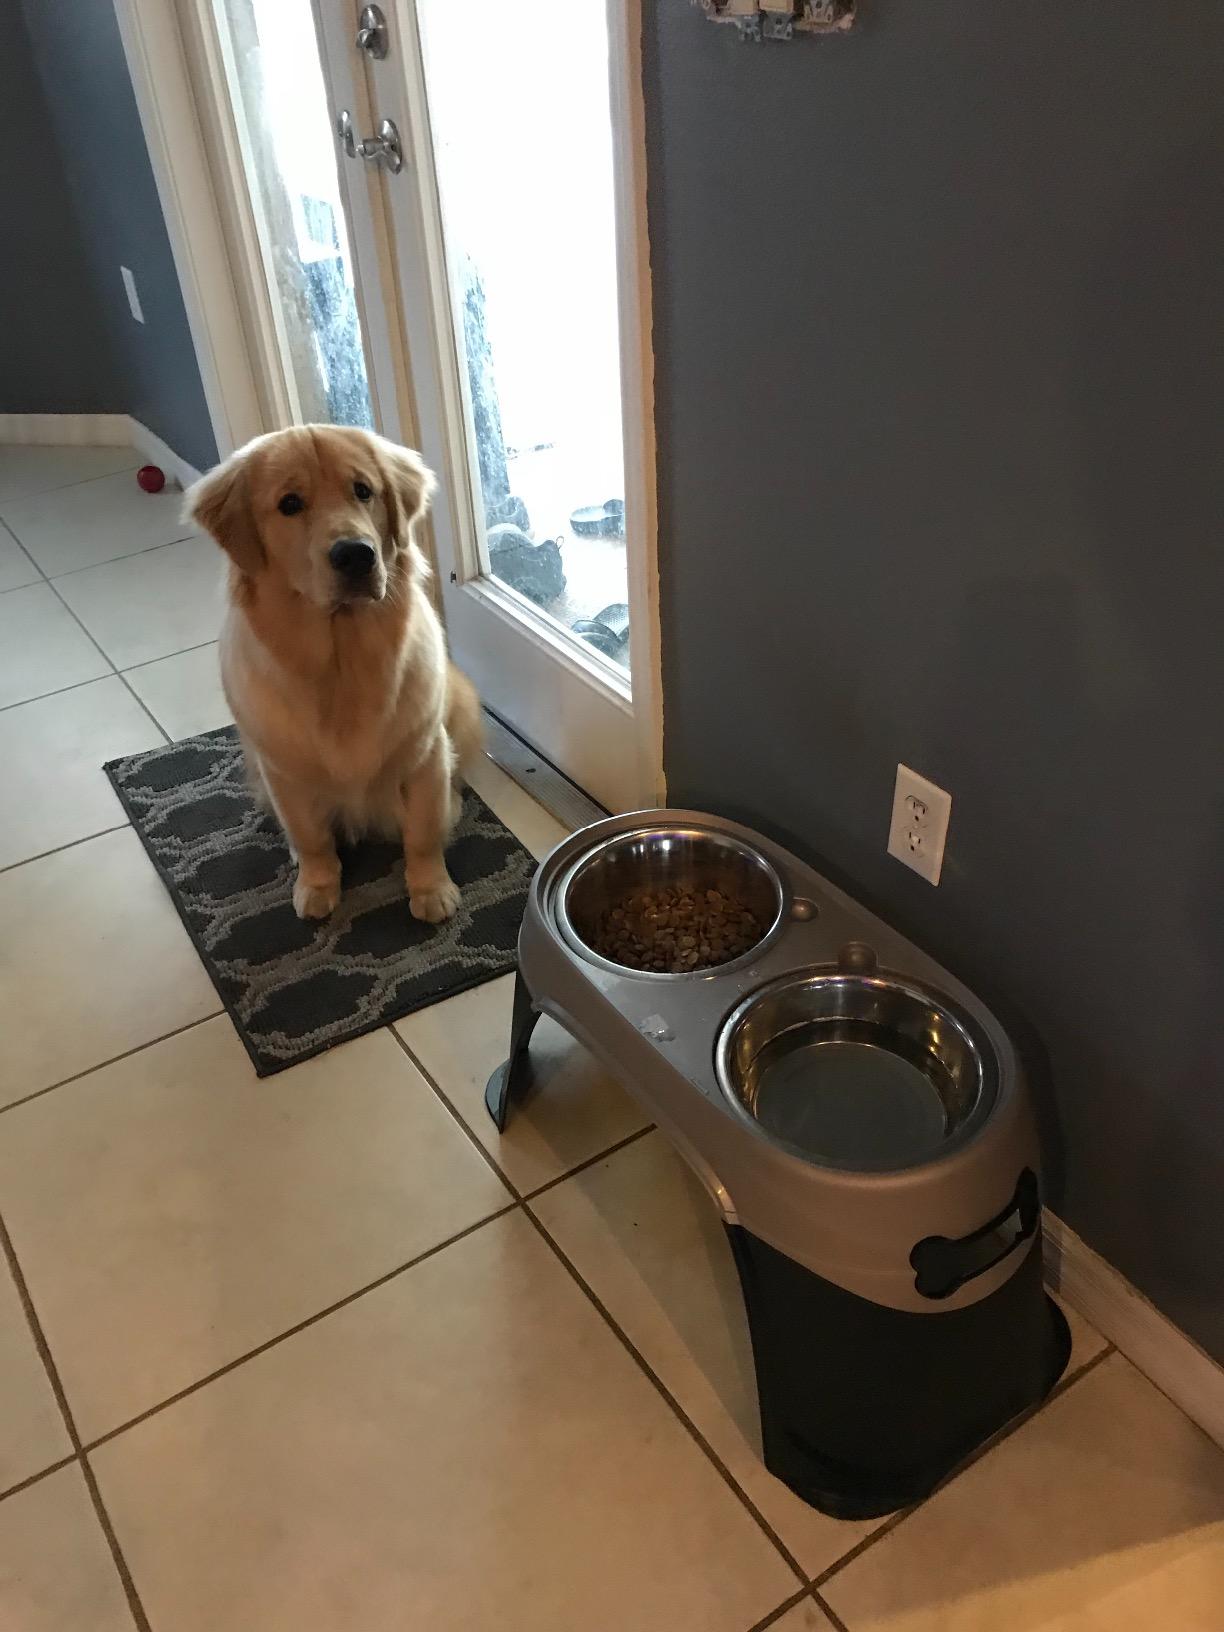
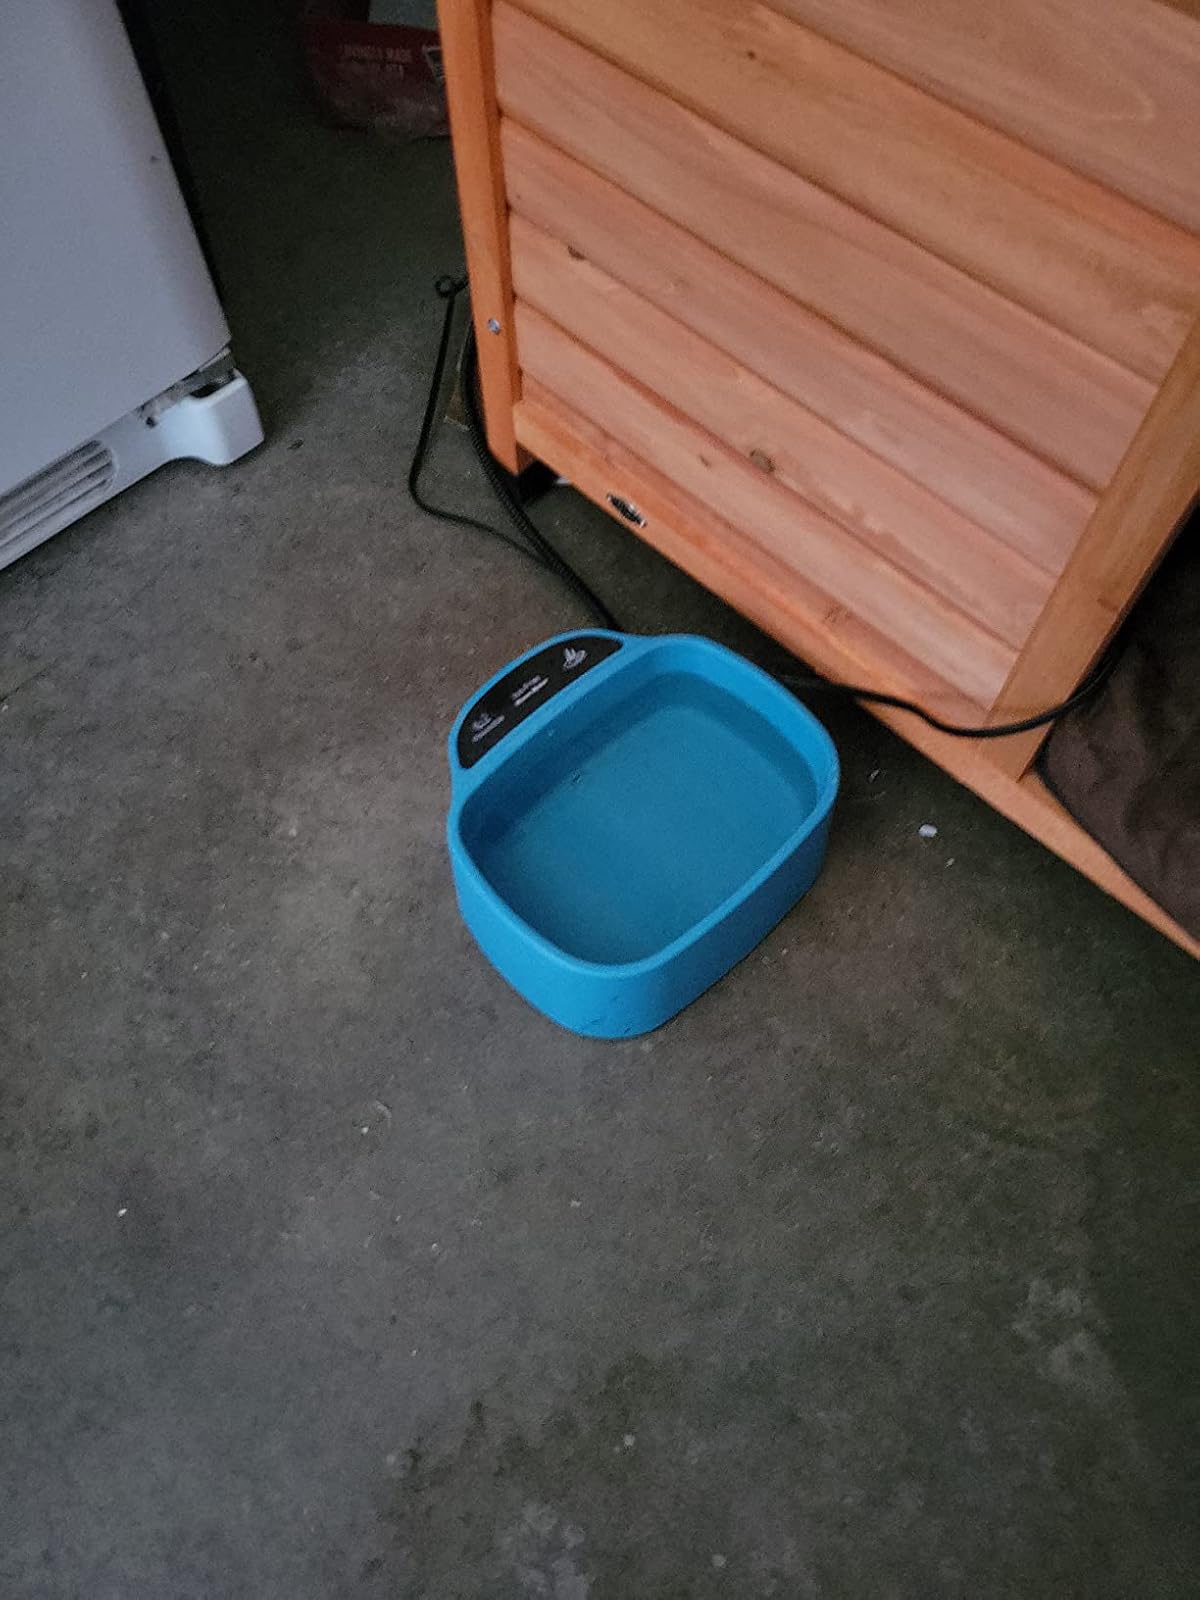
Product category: items_bowl
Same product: no